Macrodasys caudatus

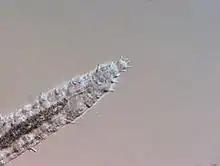
Tail

In year 2013, 310 species of the order Macrodasyida has been described, of which two are not marine species. Although Gastrotricha is a diverse phylum with high abundance, the phylogenetic relations are still unclear. Recent phylogenetic studies based on gene 18S ribosomalt RNA and expressed sequence tag (EST), indicate that Gastrotricha is a member of platyzoa.